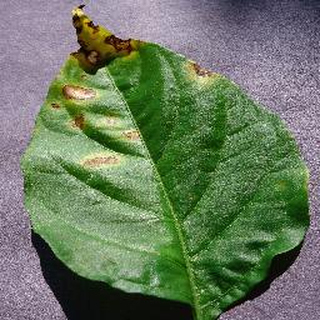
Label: bell_pepper_bacterial_spot